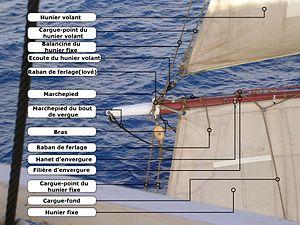
Manoeuvres courantes a l'extrémité d'une vergue de gréement carré d'un grand voilier traditionnel
Le gréement carré est un type de gréement utilisé depuis l'Antiquité. La voile, qui le caractérise, est rectangulaire et est suspendue à une vergue. Celle-ci est horizontale, fixée en son milieu au mât et perpendiculaire à l'axe du navire. Le réglage de la voile se fait au moyen de bras qui permettent d'orienter la vergue et d'écoutes.
Une vergue est toute pièce de bois, de métal ou de matériau composite simplement appuyée, articulée ou encore fixée au mât et qui porte le plus souvent une voile.